Enteropathy-associated T-cell lymphoma

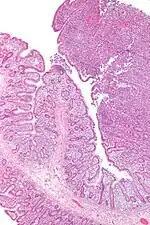
Micrograph of enteropathy-associated T cell lymphoma (upper right of image). H&E stain.

Enteropathy-associated T-cell lymphoma (EATL), previously termed enteropathy-associated T-cell lymphoma, type I and at one time termed enteropathy-type T-cell lymphoma (ETTL), is a complication of coeliac disease in which a malignant T-cell lymphoma develops in areas of the small intestine affected by the disease's intense inflammation. While a relatively rare disease, it is the most common type of primary gastrointestinal T-cell lymphoma.